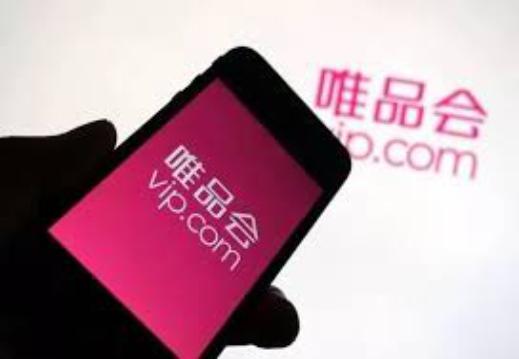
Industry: Necessities